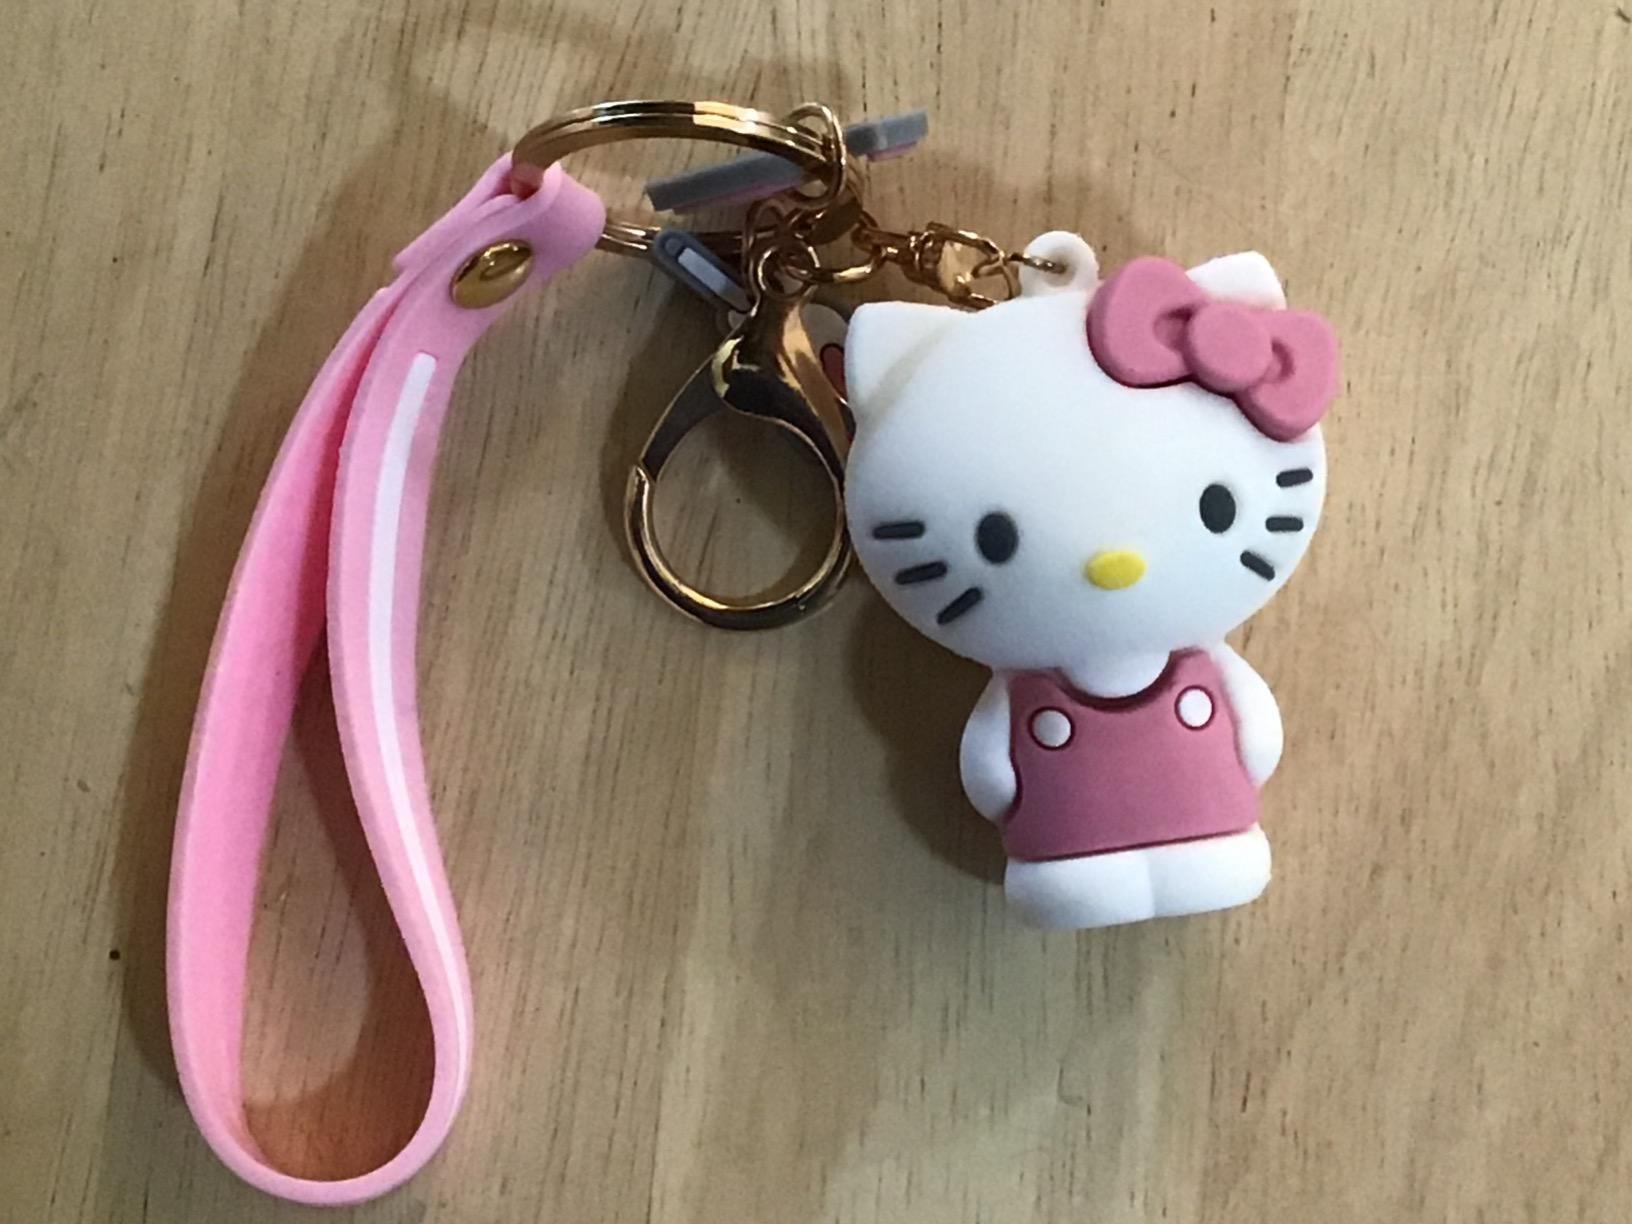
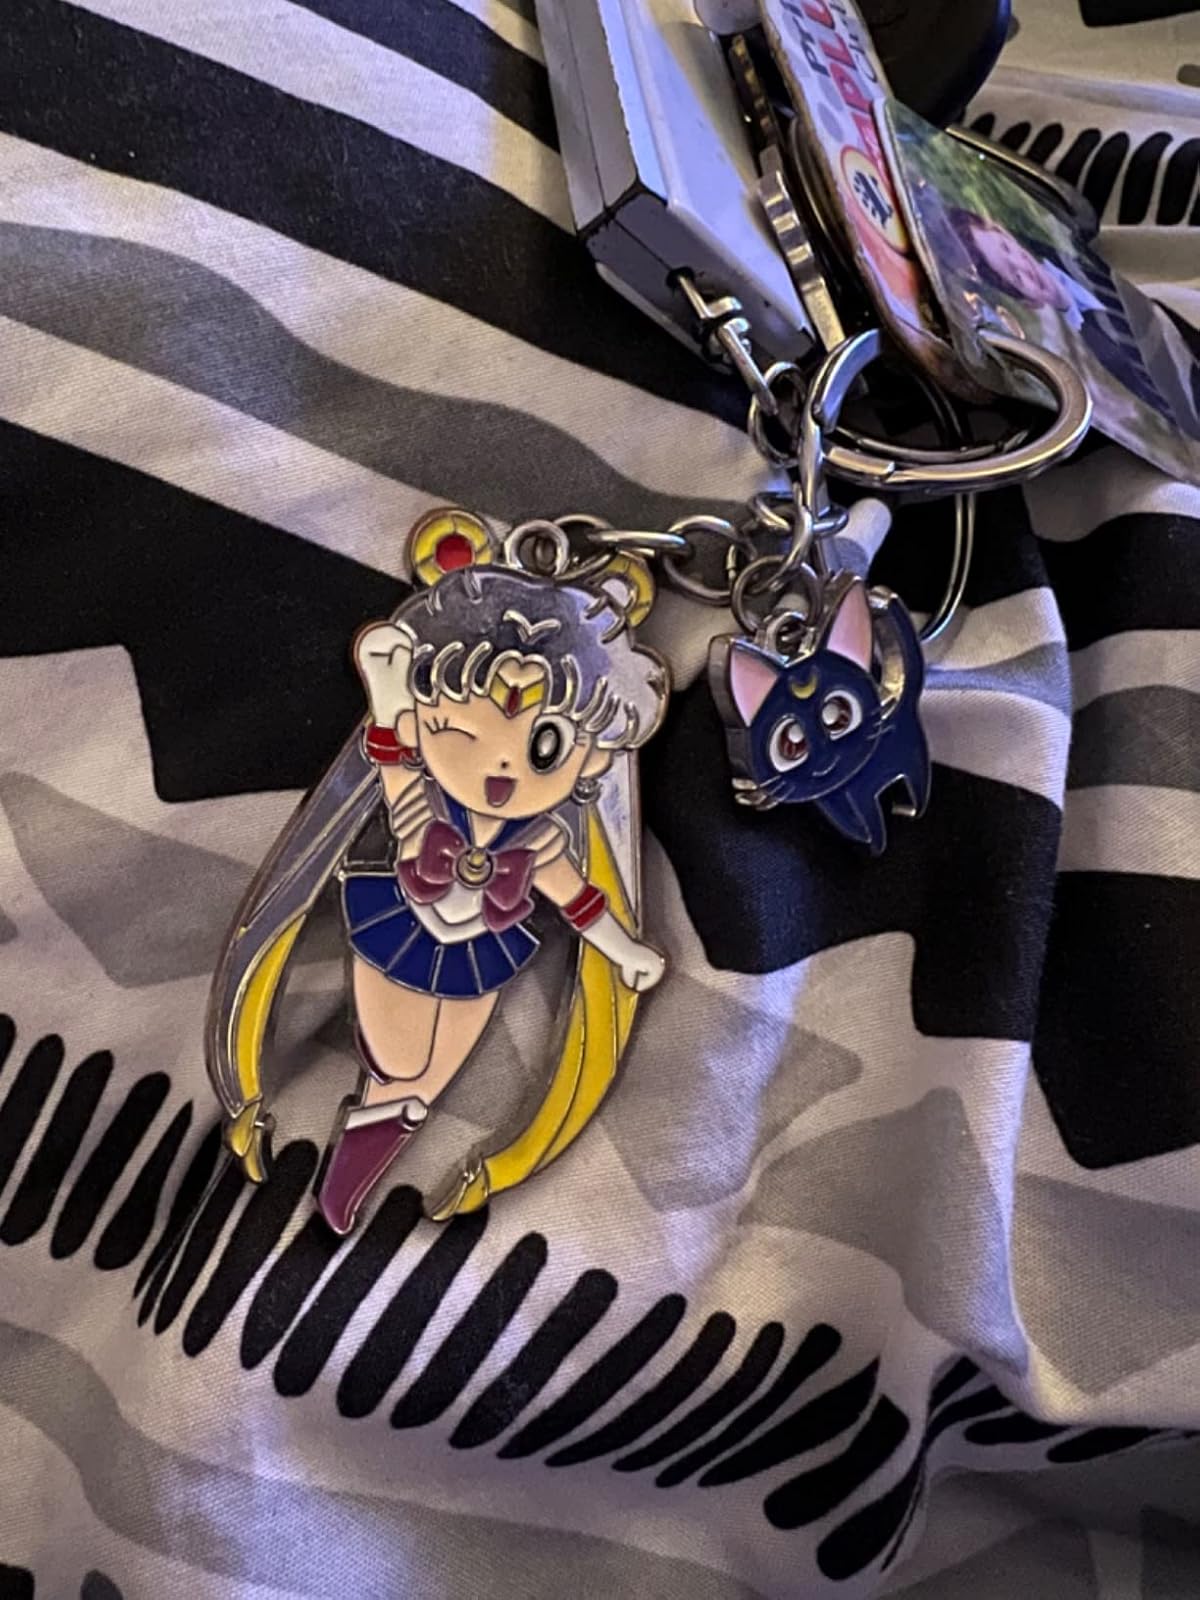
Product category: accessories_keychain
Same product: no